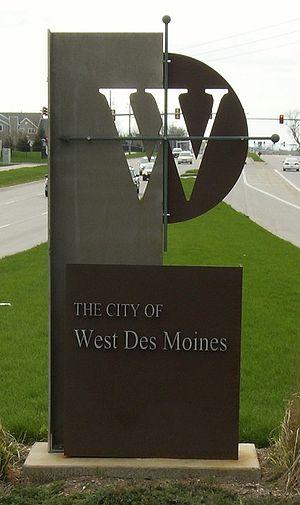
West Des Moines, est la principale ville de l'agglomération de Des Moines autrefois appelée Fort-des-Moines, qui est la capitale de l'État de l'Iowa, aux États-Unis, au confluent des rivières Raccoon et Des Moines. Selon les estimations de 2008, la ville de West Des Moines a une population de 53 889 habitants, 522 454 dans l'agglomération.